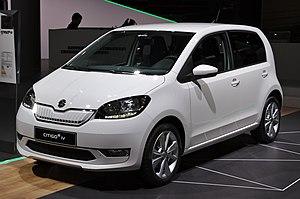
Le salon de l'automobile de Francfort est le plus grand salon automobile au monde jusqu'en 2019. Il est organisé par le Verband der Automobilindustrie, l'union de l'industrie automobile allemande, et planifié par l'Organisation internationale des constructeurs automobiles de 1951 à 2019, tous les deux ans à Francfort-sur-le-Main en Allemagne, en alternance avec le Mondial de l'automobile de Paris. L'édition 2019 est la dernière de ce salon à se dérouler à Francfort, le salon étant déplacé à Munich à partir de 2021.